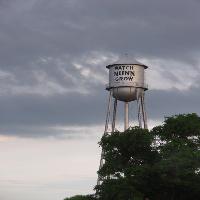
Weather: cloudy or overcast